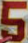
Number: 5